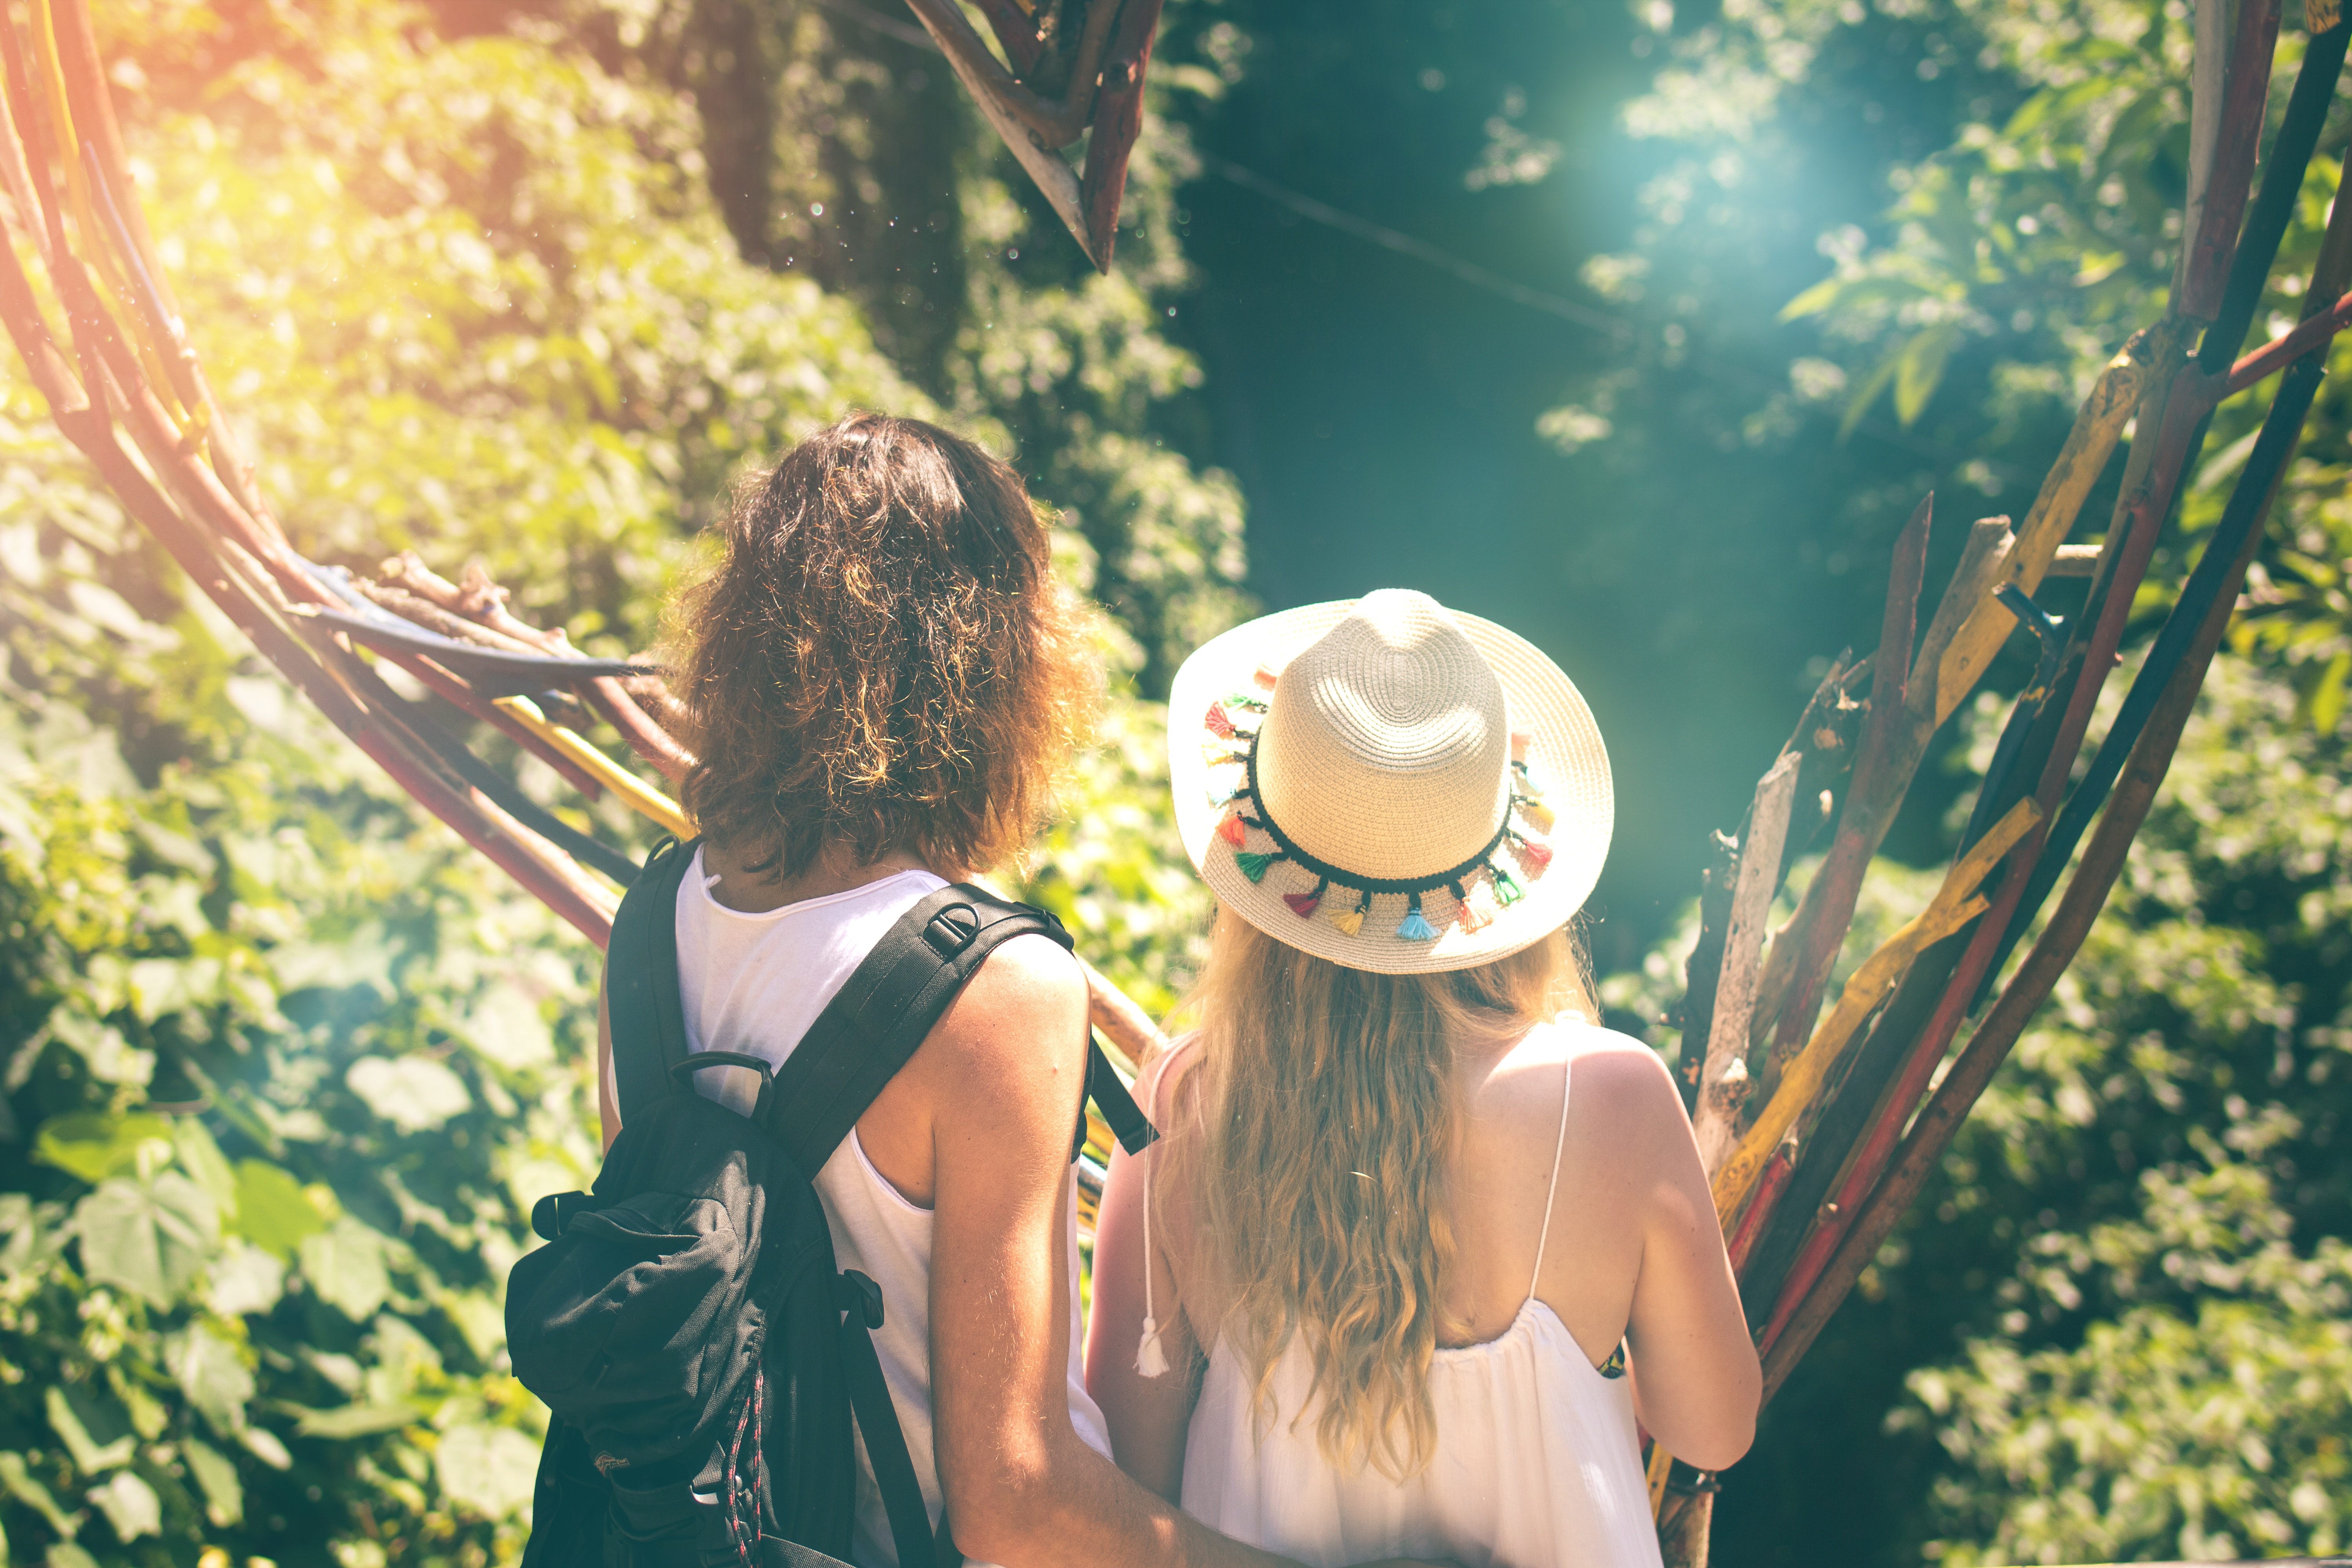
photograph, nature, green, yellow, tree, fun, photography, girl, emotion, sunlight, leaf, grass, summer, plant, happiness, leisure, ceremony, vacation, spring, friendship, smile